Earth's outer core

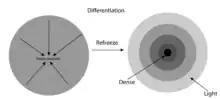
A diagram of Earth's differentiation. The light elements sulfur, silicon, oxygen, carbon, and hydrogen may constitute part of the outer core due to their abundance and ability to partition into liquid iron under certain conditions.

The depletion of siderophile elements in Earth's mantle compared to chondritic meteorites is attributed to metal-silicate reactions during formation of Earth's core. These reactions are dependent on oxygen, silicon, and sulfur, so better constraints on concentrations of these elements in Earth's outer core will help elucidate the conditions of formation of Earth's core.